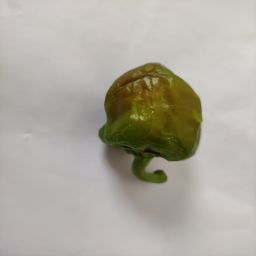
Crop: Bell Pepper
Quality: Old